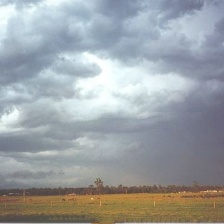
Cloud type: Stratus